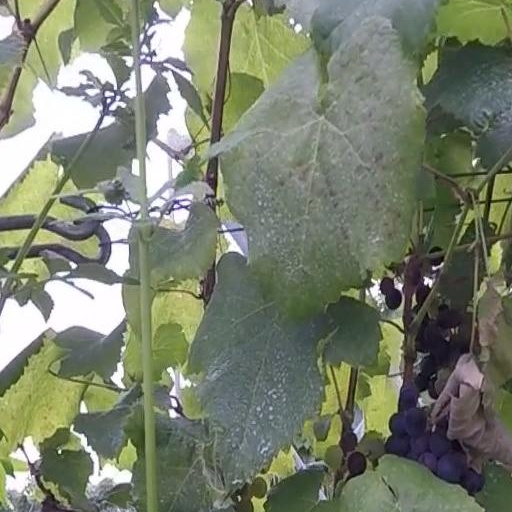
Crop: grape